Bristol F.2 Fighter

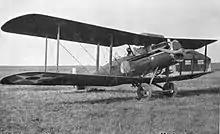
13th Squadron (Attack) - Dayton-Wright XB-1A, Kelly Field, Texas, 1921

When the US entered the war, the Aviation Section, U.S. Signal Corps of the United States Army lacked any competitive combat aircraft either in inventory or under construction. On 1 August 1917, General John Pershing, the commander of the American Expeditionary Forces on the Western Front, issued his personal recommendation for the Bristol Fighter to be built in the United States, leading to plans for the development and production of an American version of the Fighter by the United States Army Engineering Division.